Varudu Kaavalenu

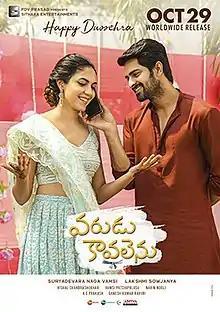
Theatrical release poster

Varudu Kaavalenu is a 2021 Indian Telugu-language romantic comedy film directed Lakshmi Sowjanya and produced by Naga Vamsi under Sithara Entertainments. The film stars Ritu Varma and Naga Shaurya.